Scorpia (journalist)

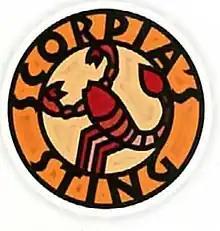
Scorpia's logo during her time at "Computer Gaming World"

Scorpia is the pseudonym of a video game journalist who was active from the early 1980s through the late 1990s. She wrote for "Computer Gaming World", reviewing role-playing video games and adventure games. Scorpia was known for her harsh criticism of video games she disliked. She was fired from "CGW" in 1999, and subsequently retired from games journalism. Her pseudonym is based on a character she created in a role-playing game.